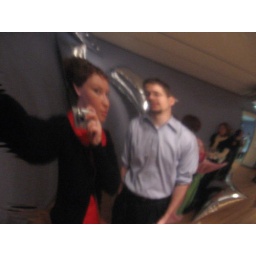
mirror face in a silver cloud